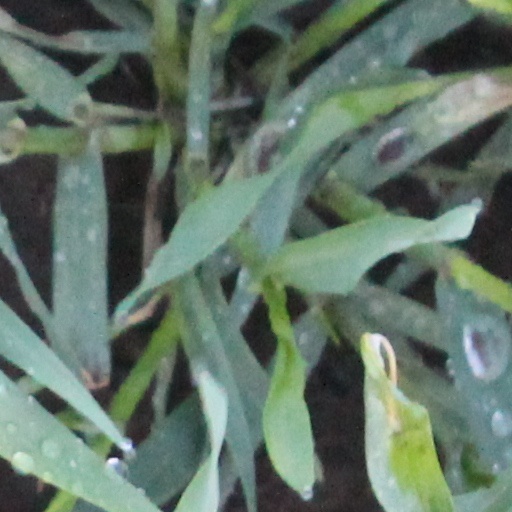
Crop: wheat